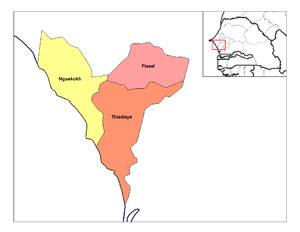
Carte des arrondissements du département de M'Bour au Sénégal.